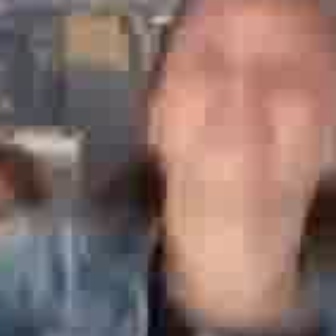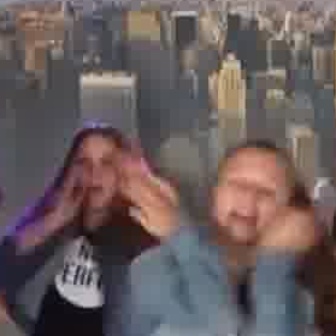
  Please identify the target specified by the bounding box [164,15,333,184] in the first image and locate it in the second image. Return the coordinates in [x_min,y_min,x_max,y_max] format.
Answer: [208,159,290,241]